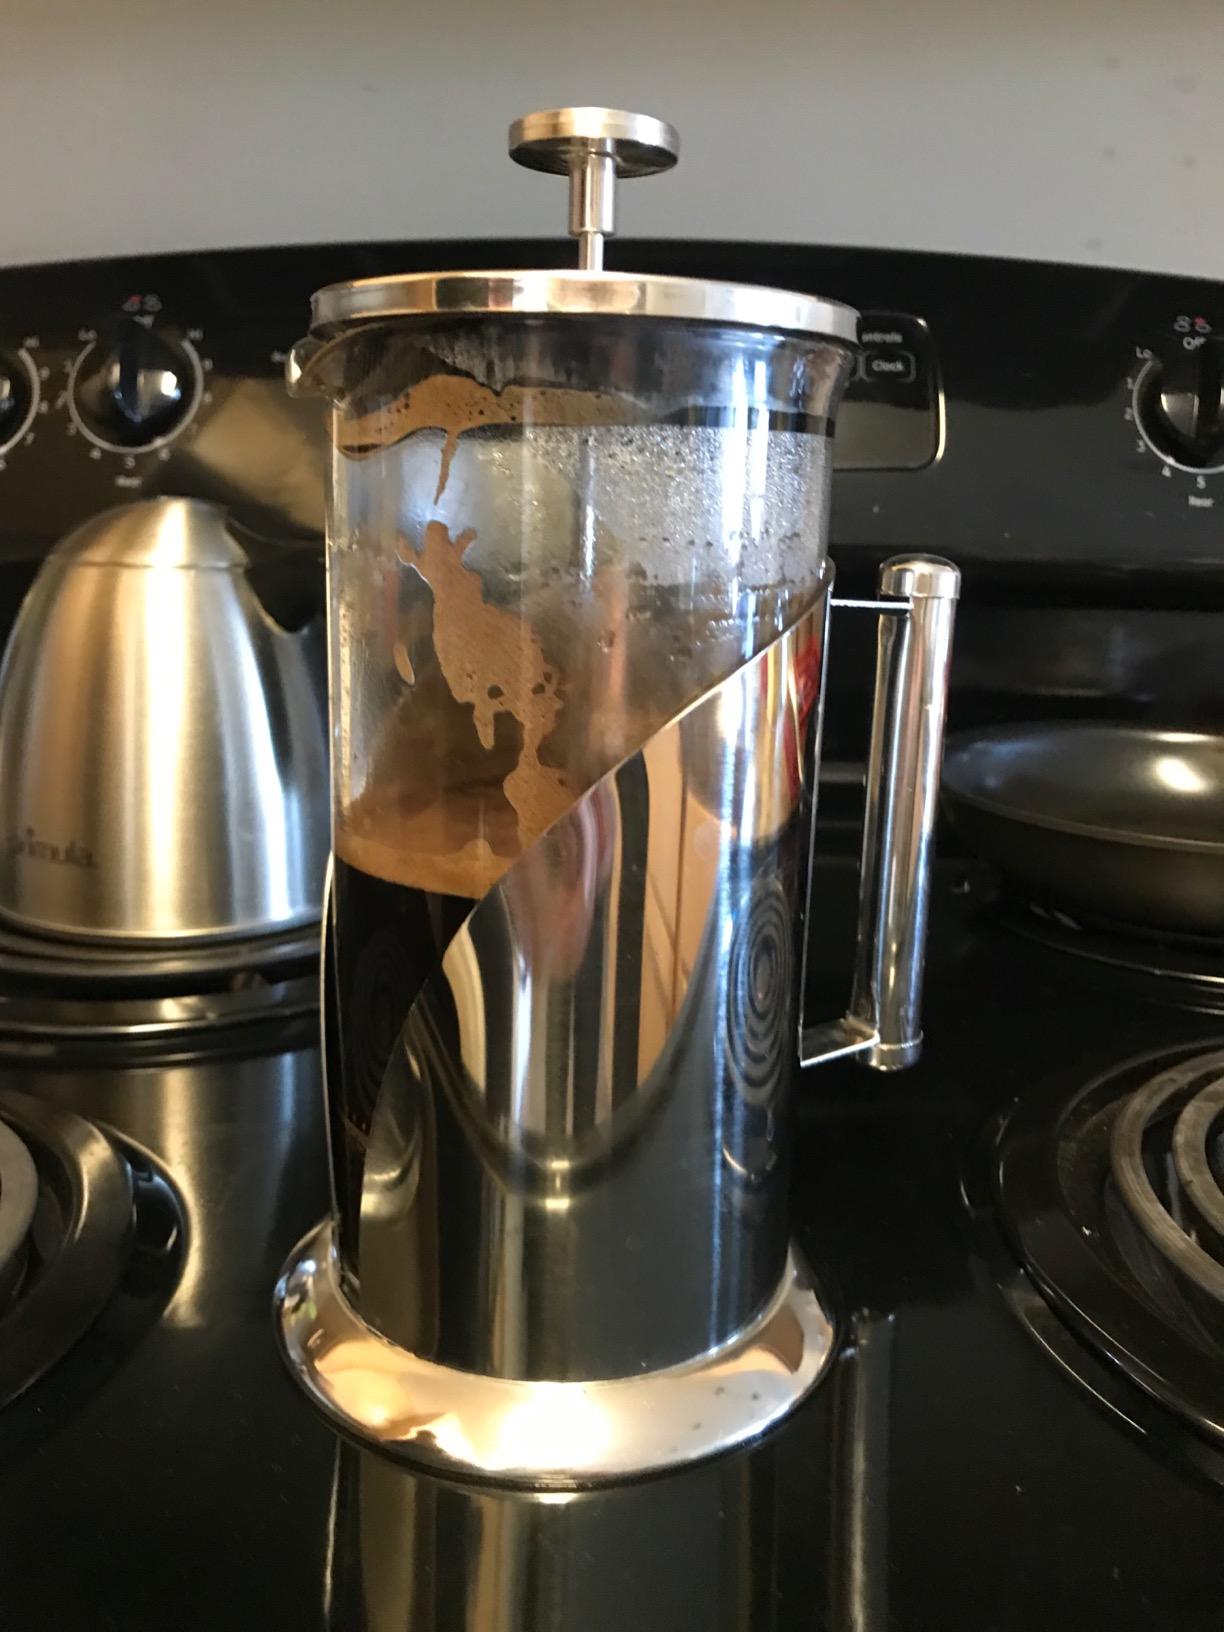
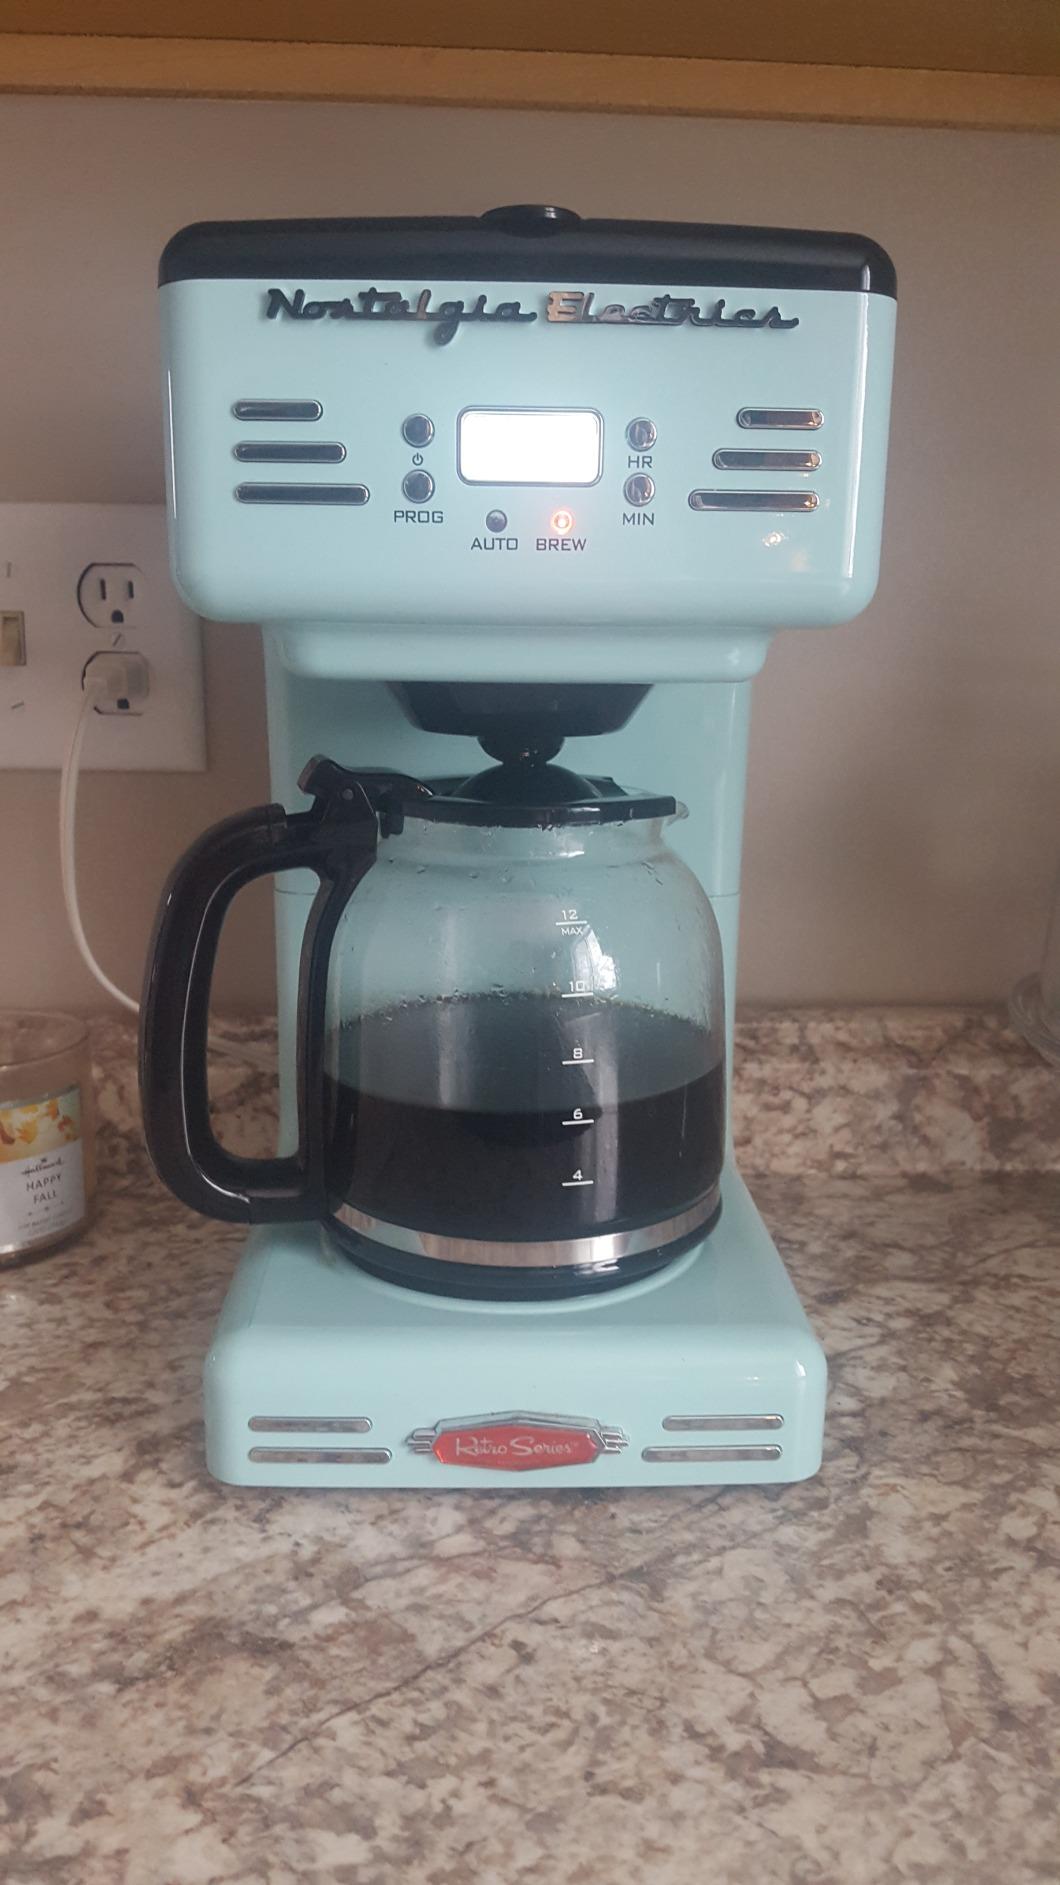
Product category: items_tea
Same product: no